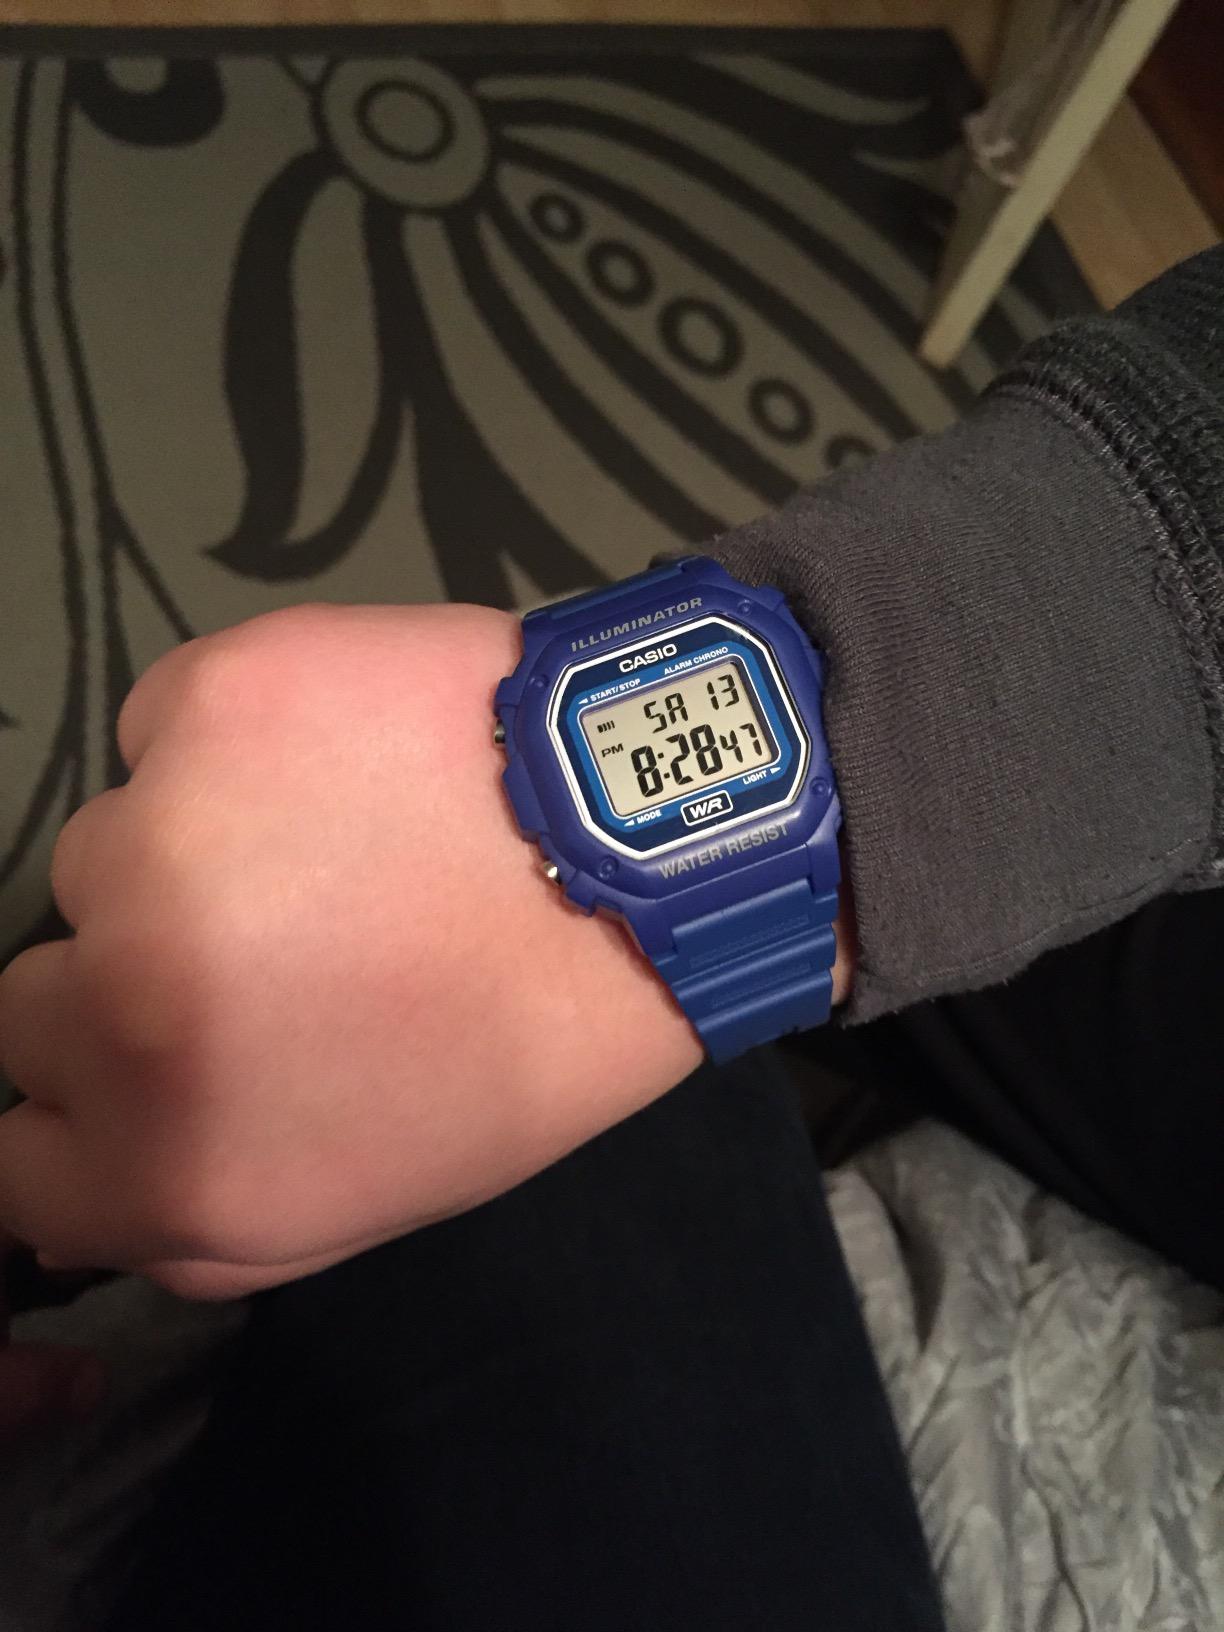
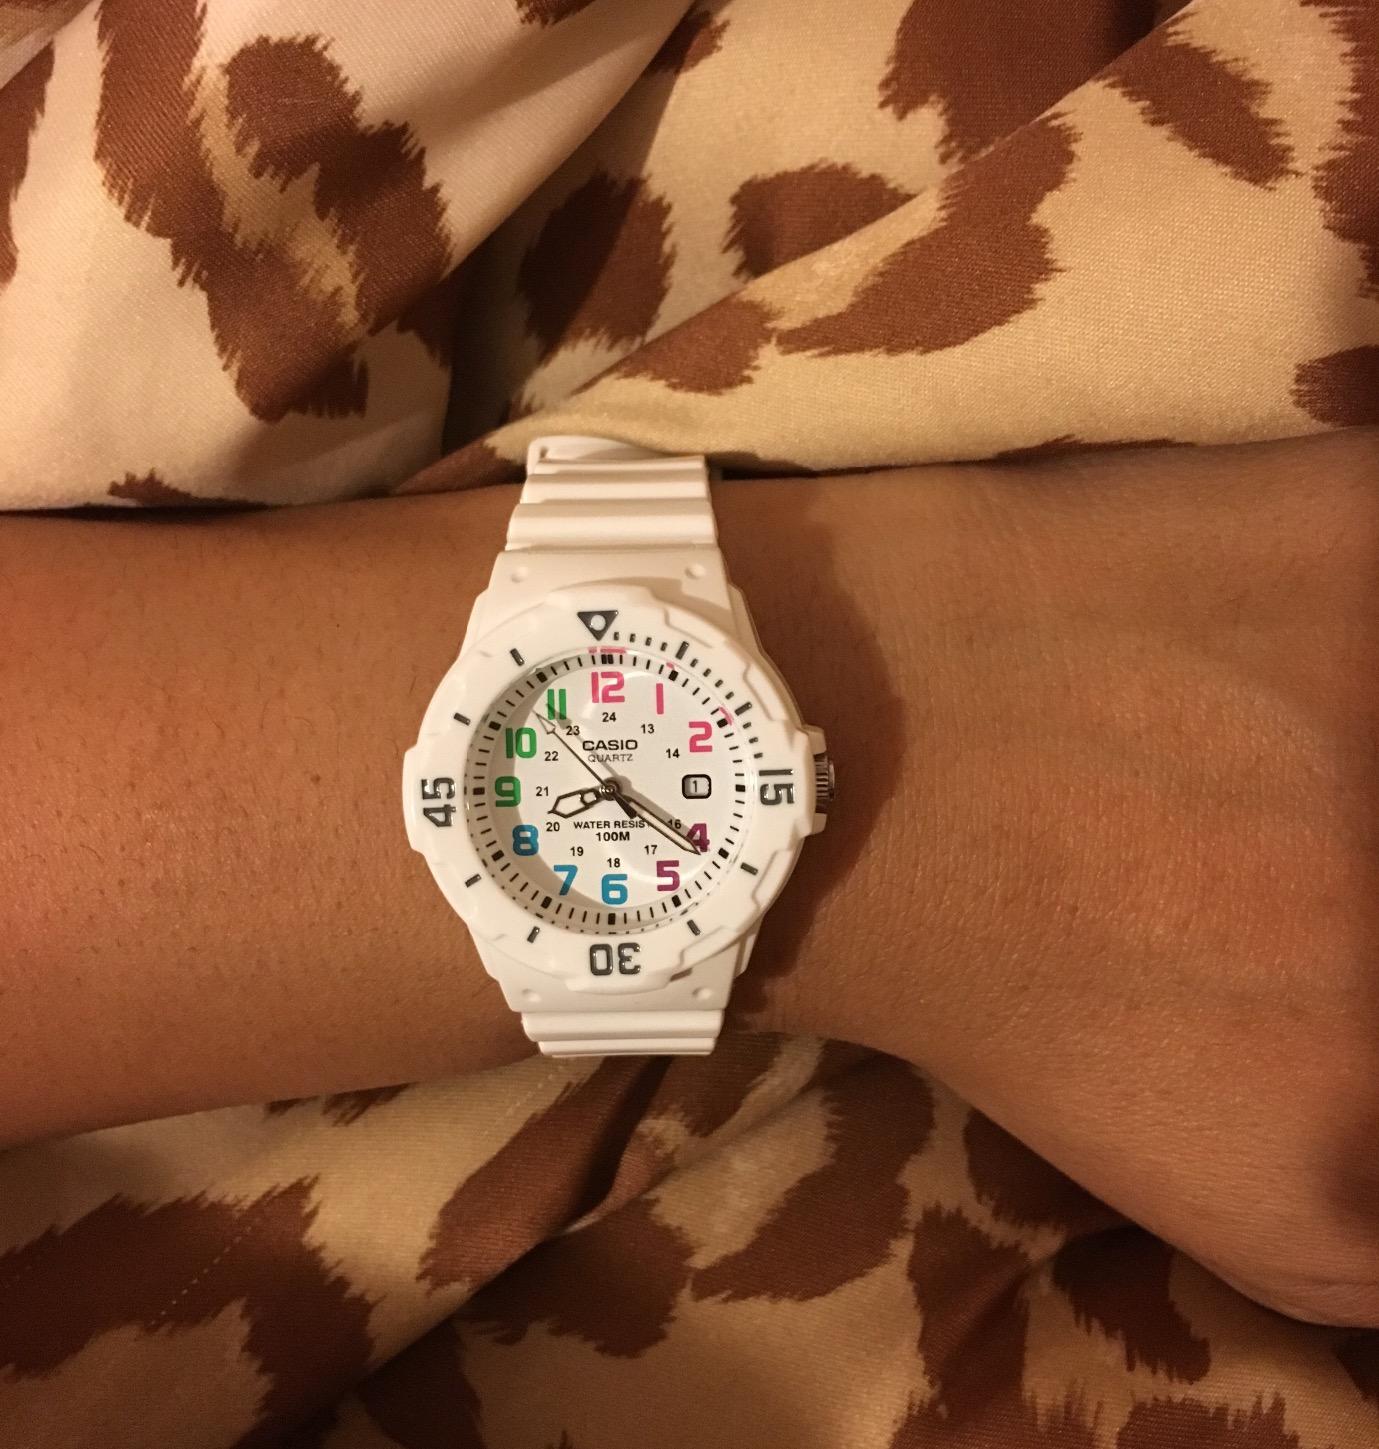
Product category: accessories_watch
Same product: no